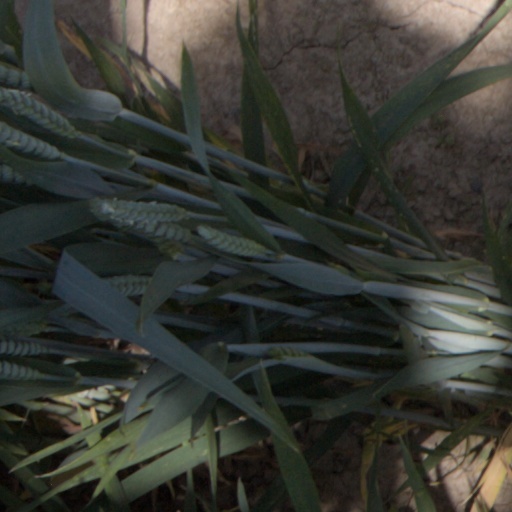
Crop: wheat